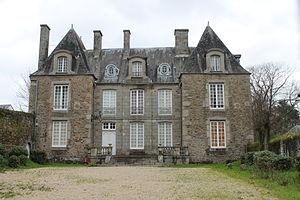
L'Hôtel Montpinçon à Mayenne.
Mayenne est une commune de l'Ouest de la France, située à 250 km à l'ouest de Paris. C'est l'une des deux sous-préfectures du département de la Mayenne dans la région des Pays de la Loire.